Cool Boarders (video game)

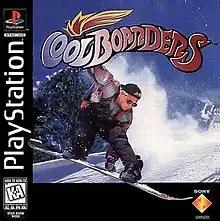
North American cover art

is a snowboarding video game developed by UEP Systems for the PlayStation. It was released in Japan by UEP Systems in August 1996 and internationally by Sony Computer Entertainment in January 1997.